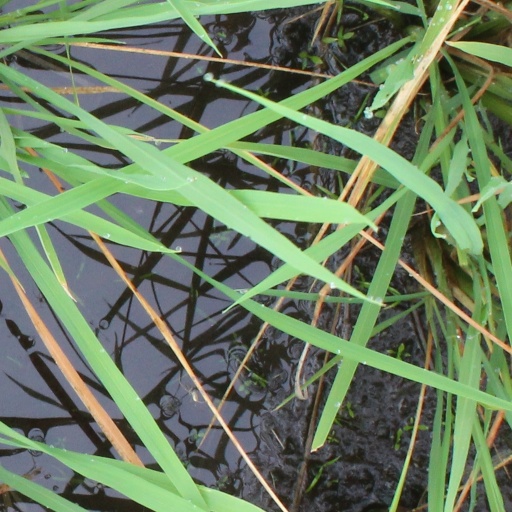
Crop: rice